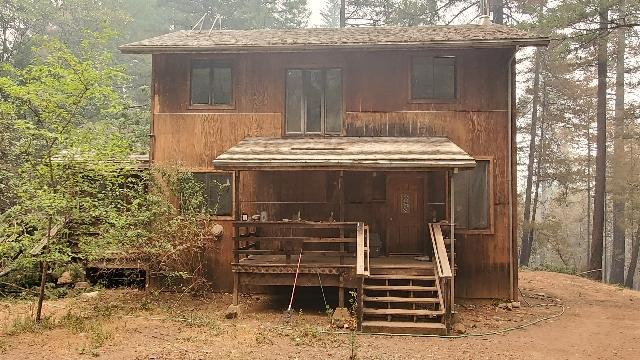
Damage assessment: minor